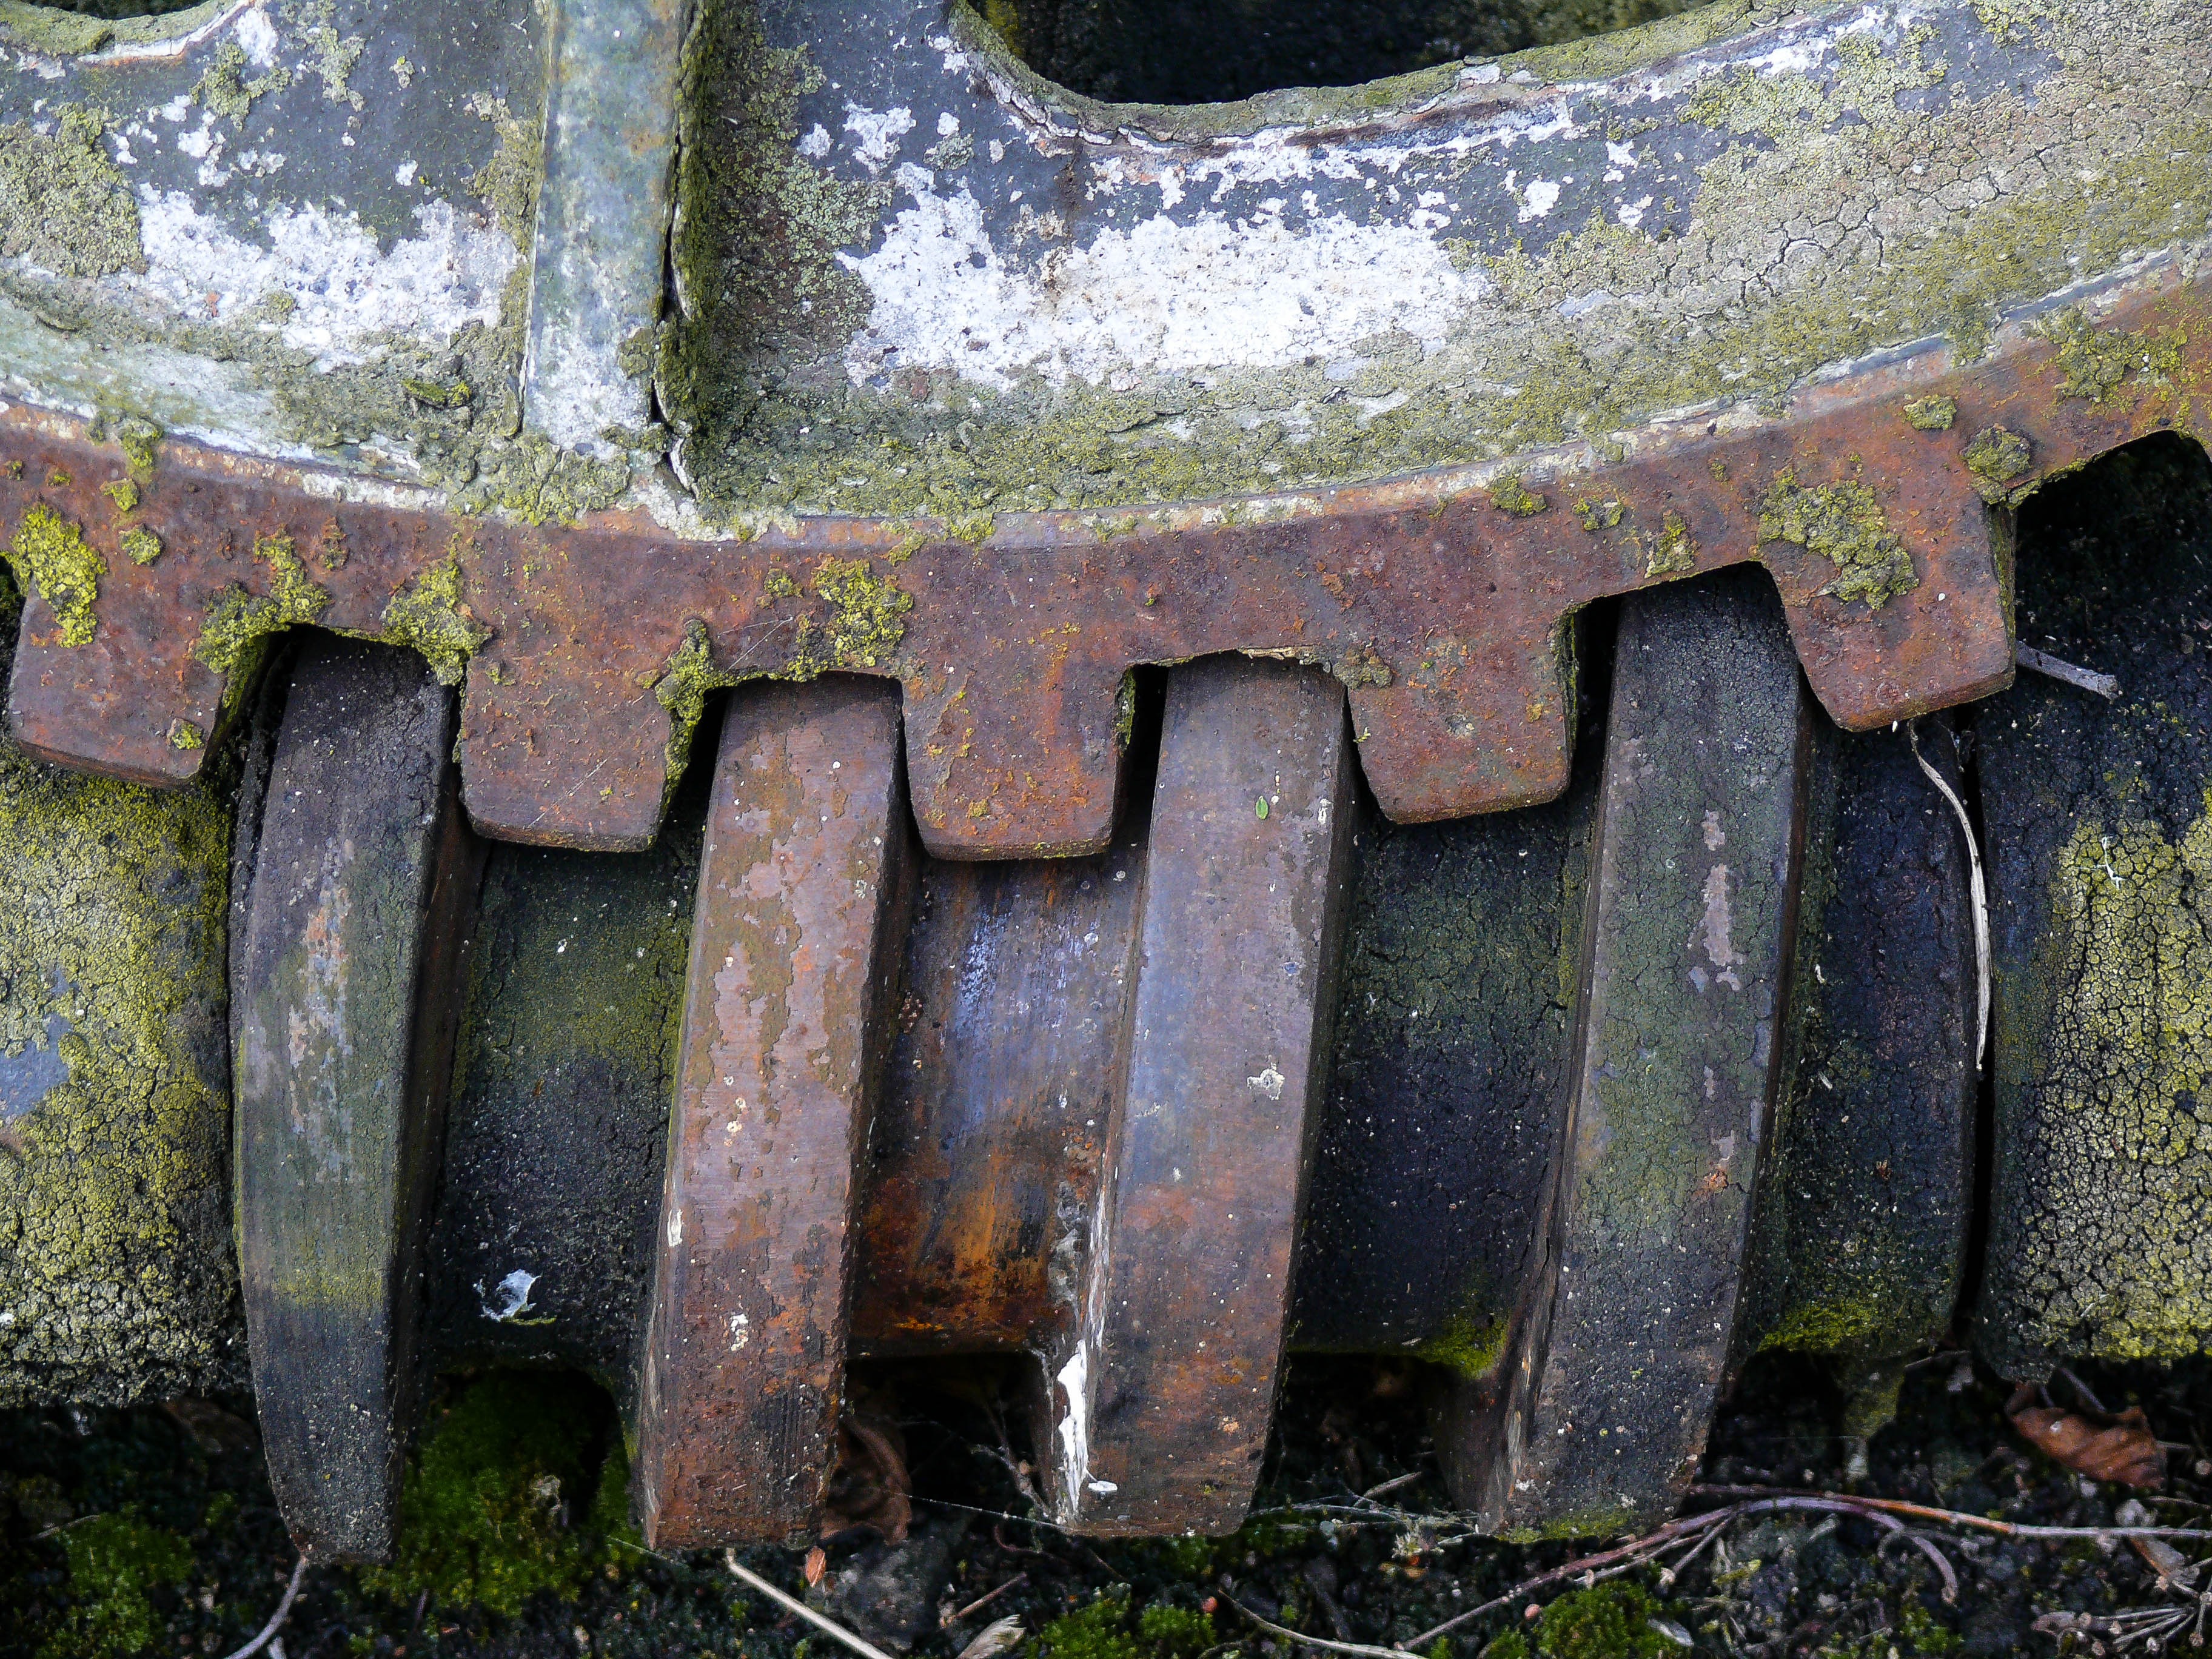
technology, track, wheel, rust, vehicle, gear, drive, industry, close, tire, bumper, gears, mechanical, style, mechanics, auto part, technical devices, automotive exterior, automotive tire